James Gardiner (British Army officer)

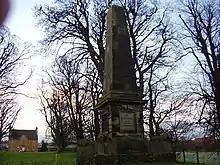
Monument to Col. Gardiner at Prestonpans, with Bankton House in the background

An influential biography was written by Philip Doddridge. He is commemorated locally with a memorial obelisk, erected by public subscription in 1853 in the grounds of Bankton House. A late twentieth century monument on the battlefield marks approximately where he fell.